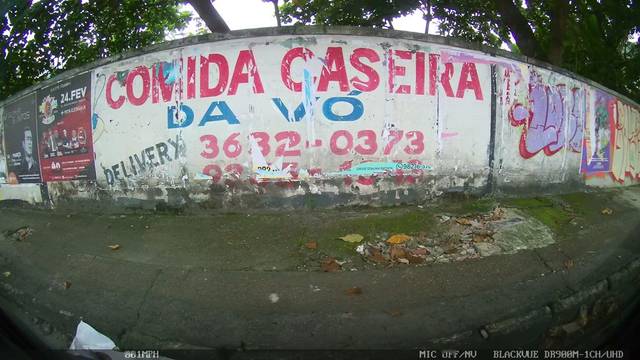
Region: Brazil
Coordinates: -3.086, -60.011